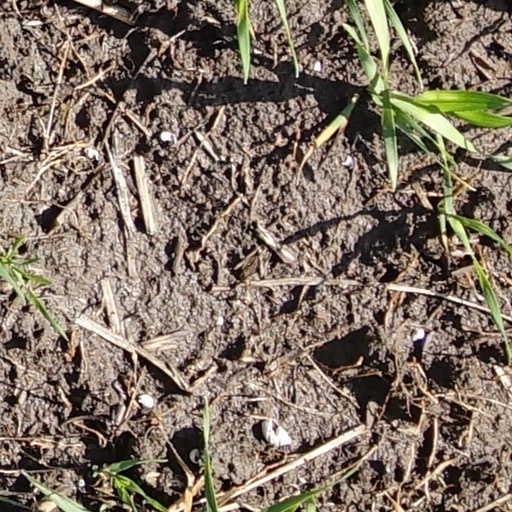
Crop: wheat